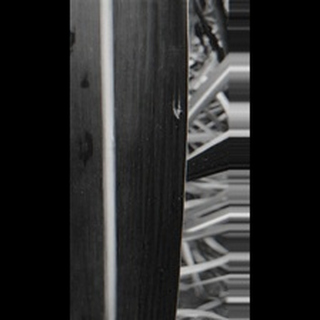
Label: healthy_sugarcane